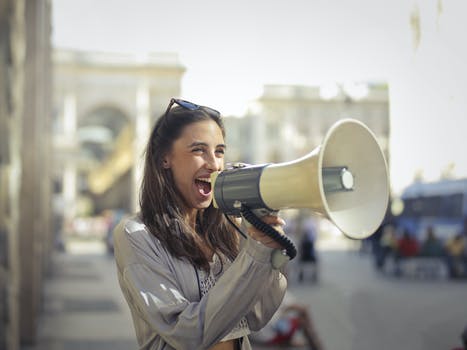
Label: No Watermark